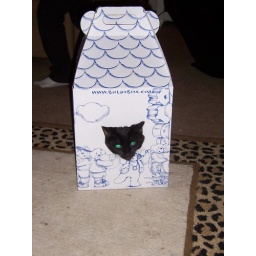
James jumped into this little box house and out popped his head in the window!